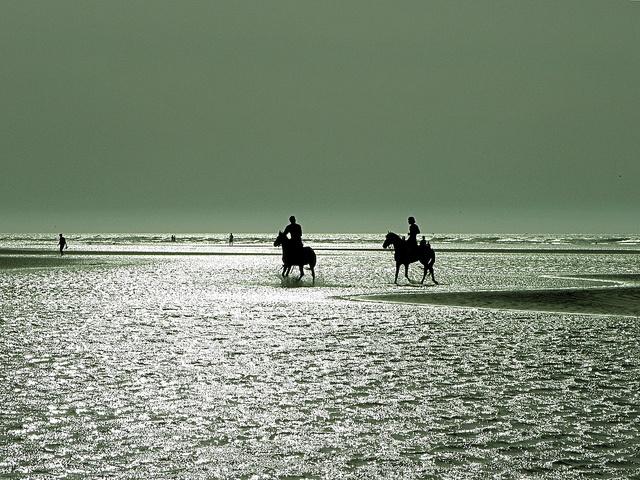
Two people that are on the backs of horses in the water.
Two horse riders walk their horses through the water near a beach.
A couple of people riding on the back of horses along a wet beach.
Two horses and riders ride through the water on a beach.
Two people are horseback riding on the beach in the surf.